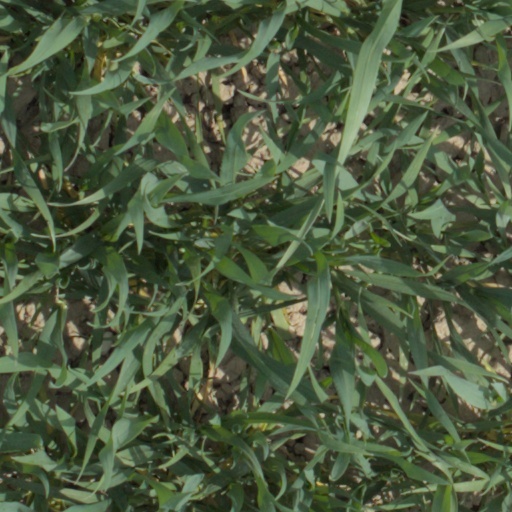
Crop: wheat